Aston (crater)

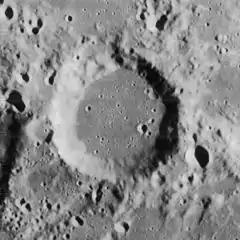
Lunar Orbiter 4 image

Aston is a lunar impact crater that is located along the northwest limb of the Moon. It is named after scientist Francis William Aston who invented the mass spectrometer and used it to discover many of the stable isotopes. Aston was a keen amateur astronomer with a particular interest in solar eclipses.